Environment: real
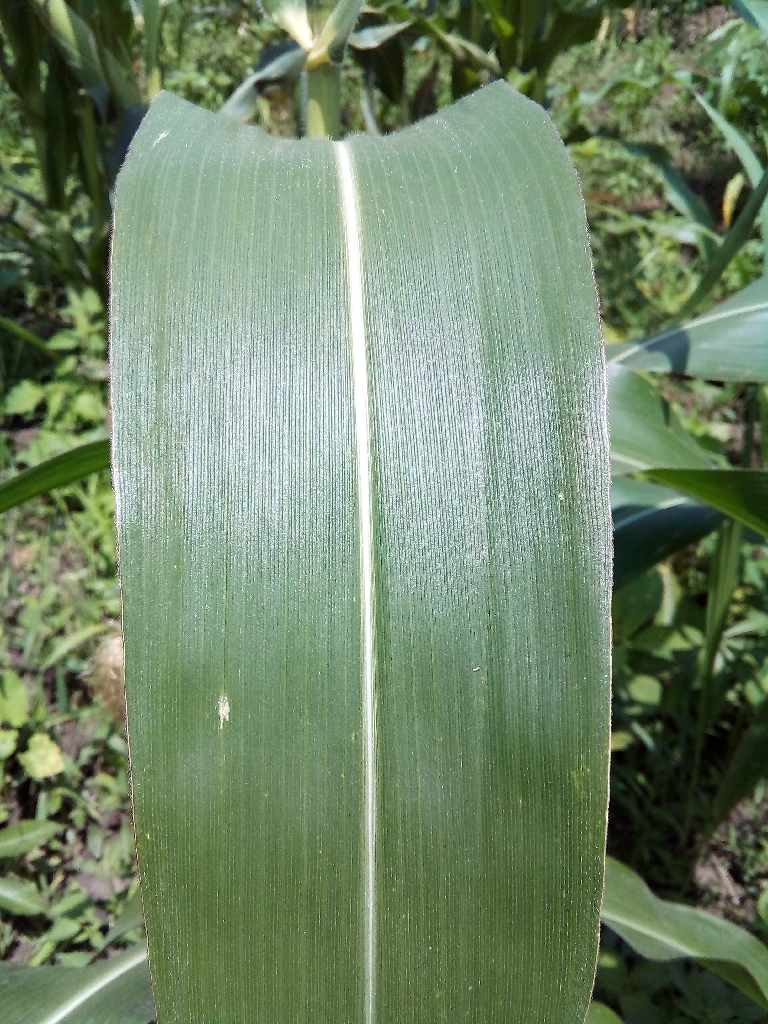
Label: healthy